Eugene M. Caffey

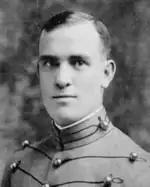
At West Point in 1918

Caffey was born in Decatur, Georgia on December 21, 1895, the eldest son of Lochlin Washington and Helen Mead Caffey. His father entered the Army during the Spanish–American War, remained on active duty, and retired as a colonel.